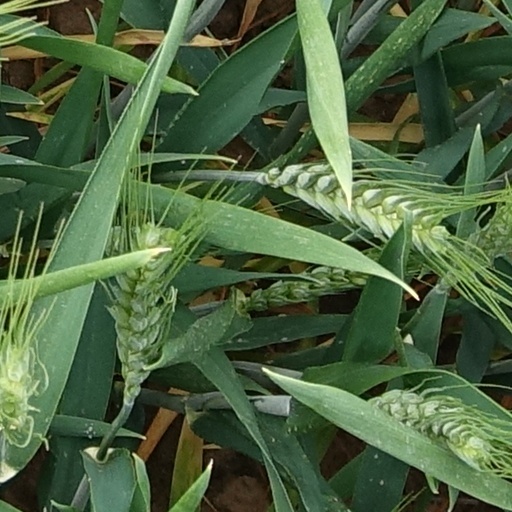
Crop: wheat